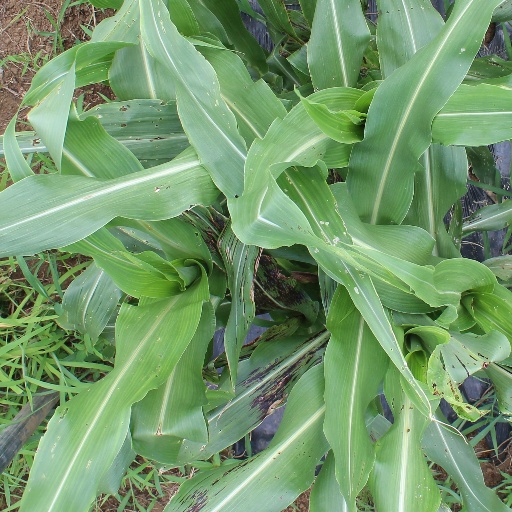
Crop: sorghum